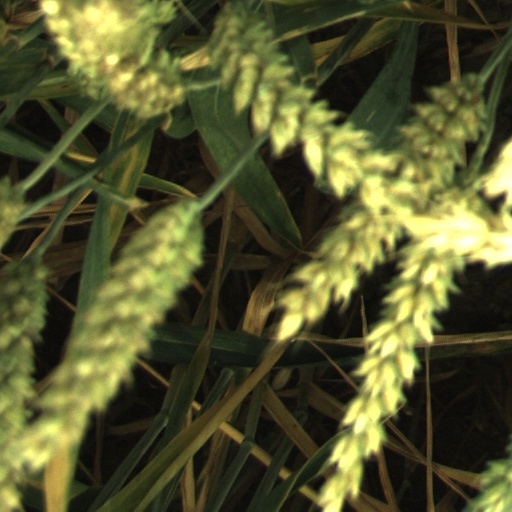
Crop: wheat